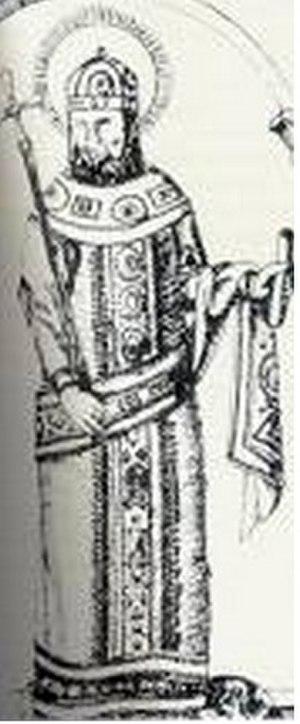
Andronic Iᵉʳ Gidos fut empereur de Trébizonde de 1222 à 1235.